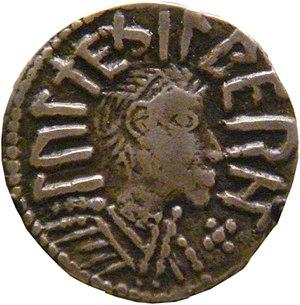
Offa est roi de Mercie de 757 à sa mort, le 29 juillet 796.
Æthelberht II est roi d'Est-Anglie dans la seconde moitié du VIIIᵉ siècle. L'histoire de son règne n'est pas connue avec suffisamment d'éléments pour pouvoir affirmer qu'il règne de façon indépendante, mais sa mort ordonnée par le roi Offa de Mercie met en évidence la domination du royaume de Mercie sur celui d'Est-Anglie.